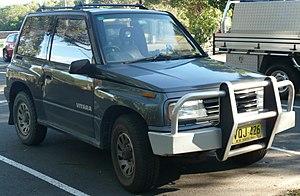
CAMI Automotive est un constructeur automobile de la société mère General Motors produit en 1986.